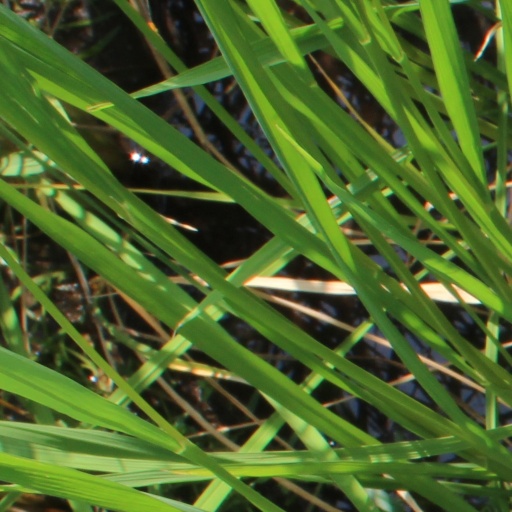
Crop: rice